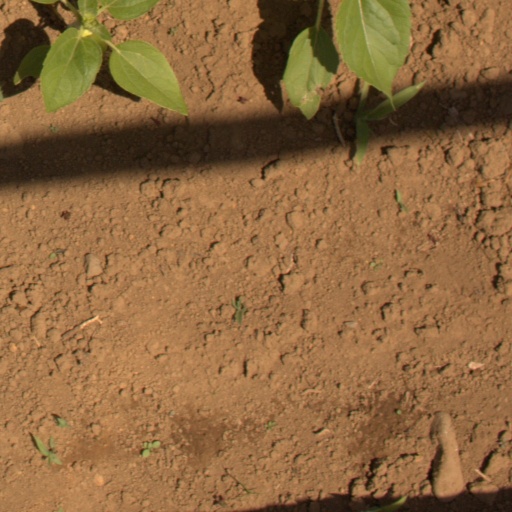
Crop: Jerusalem artichoke